Megaherz

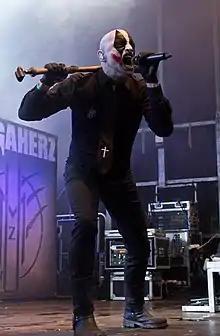
Singer Alexander "Lex" Wohnhaas at Nocturnal Culture Night festival 2016

By 22 December 2010, Megaherz were back in the studio working on their seventh album. On 18 April 2011, they announced that Christoph Klinke from 'From Constant Visions' was the band's new rhythm guitarist, replacing Roland Vencelj.